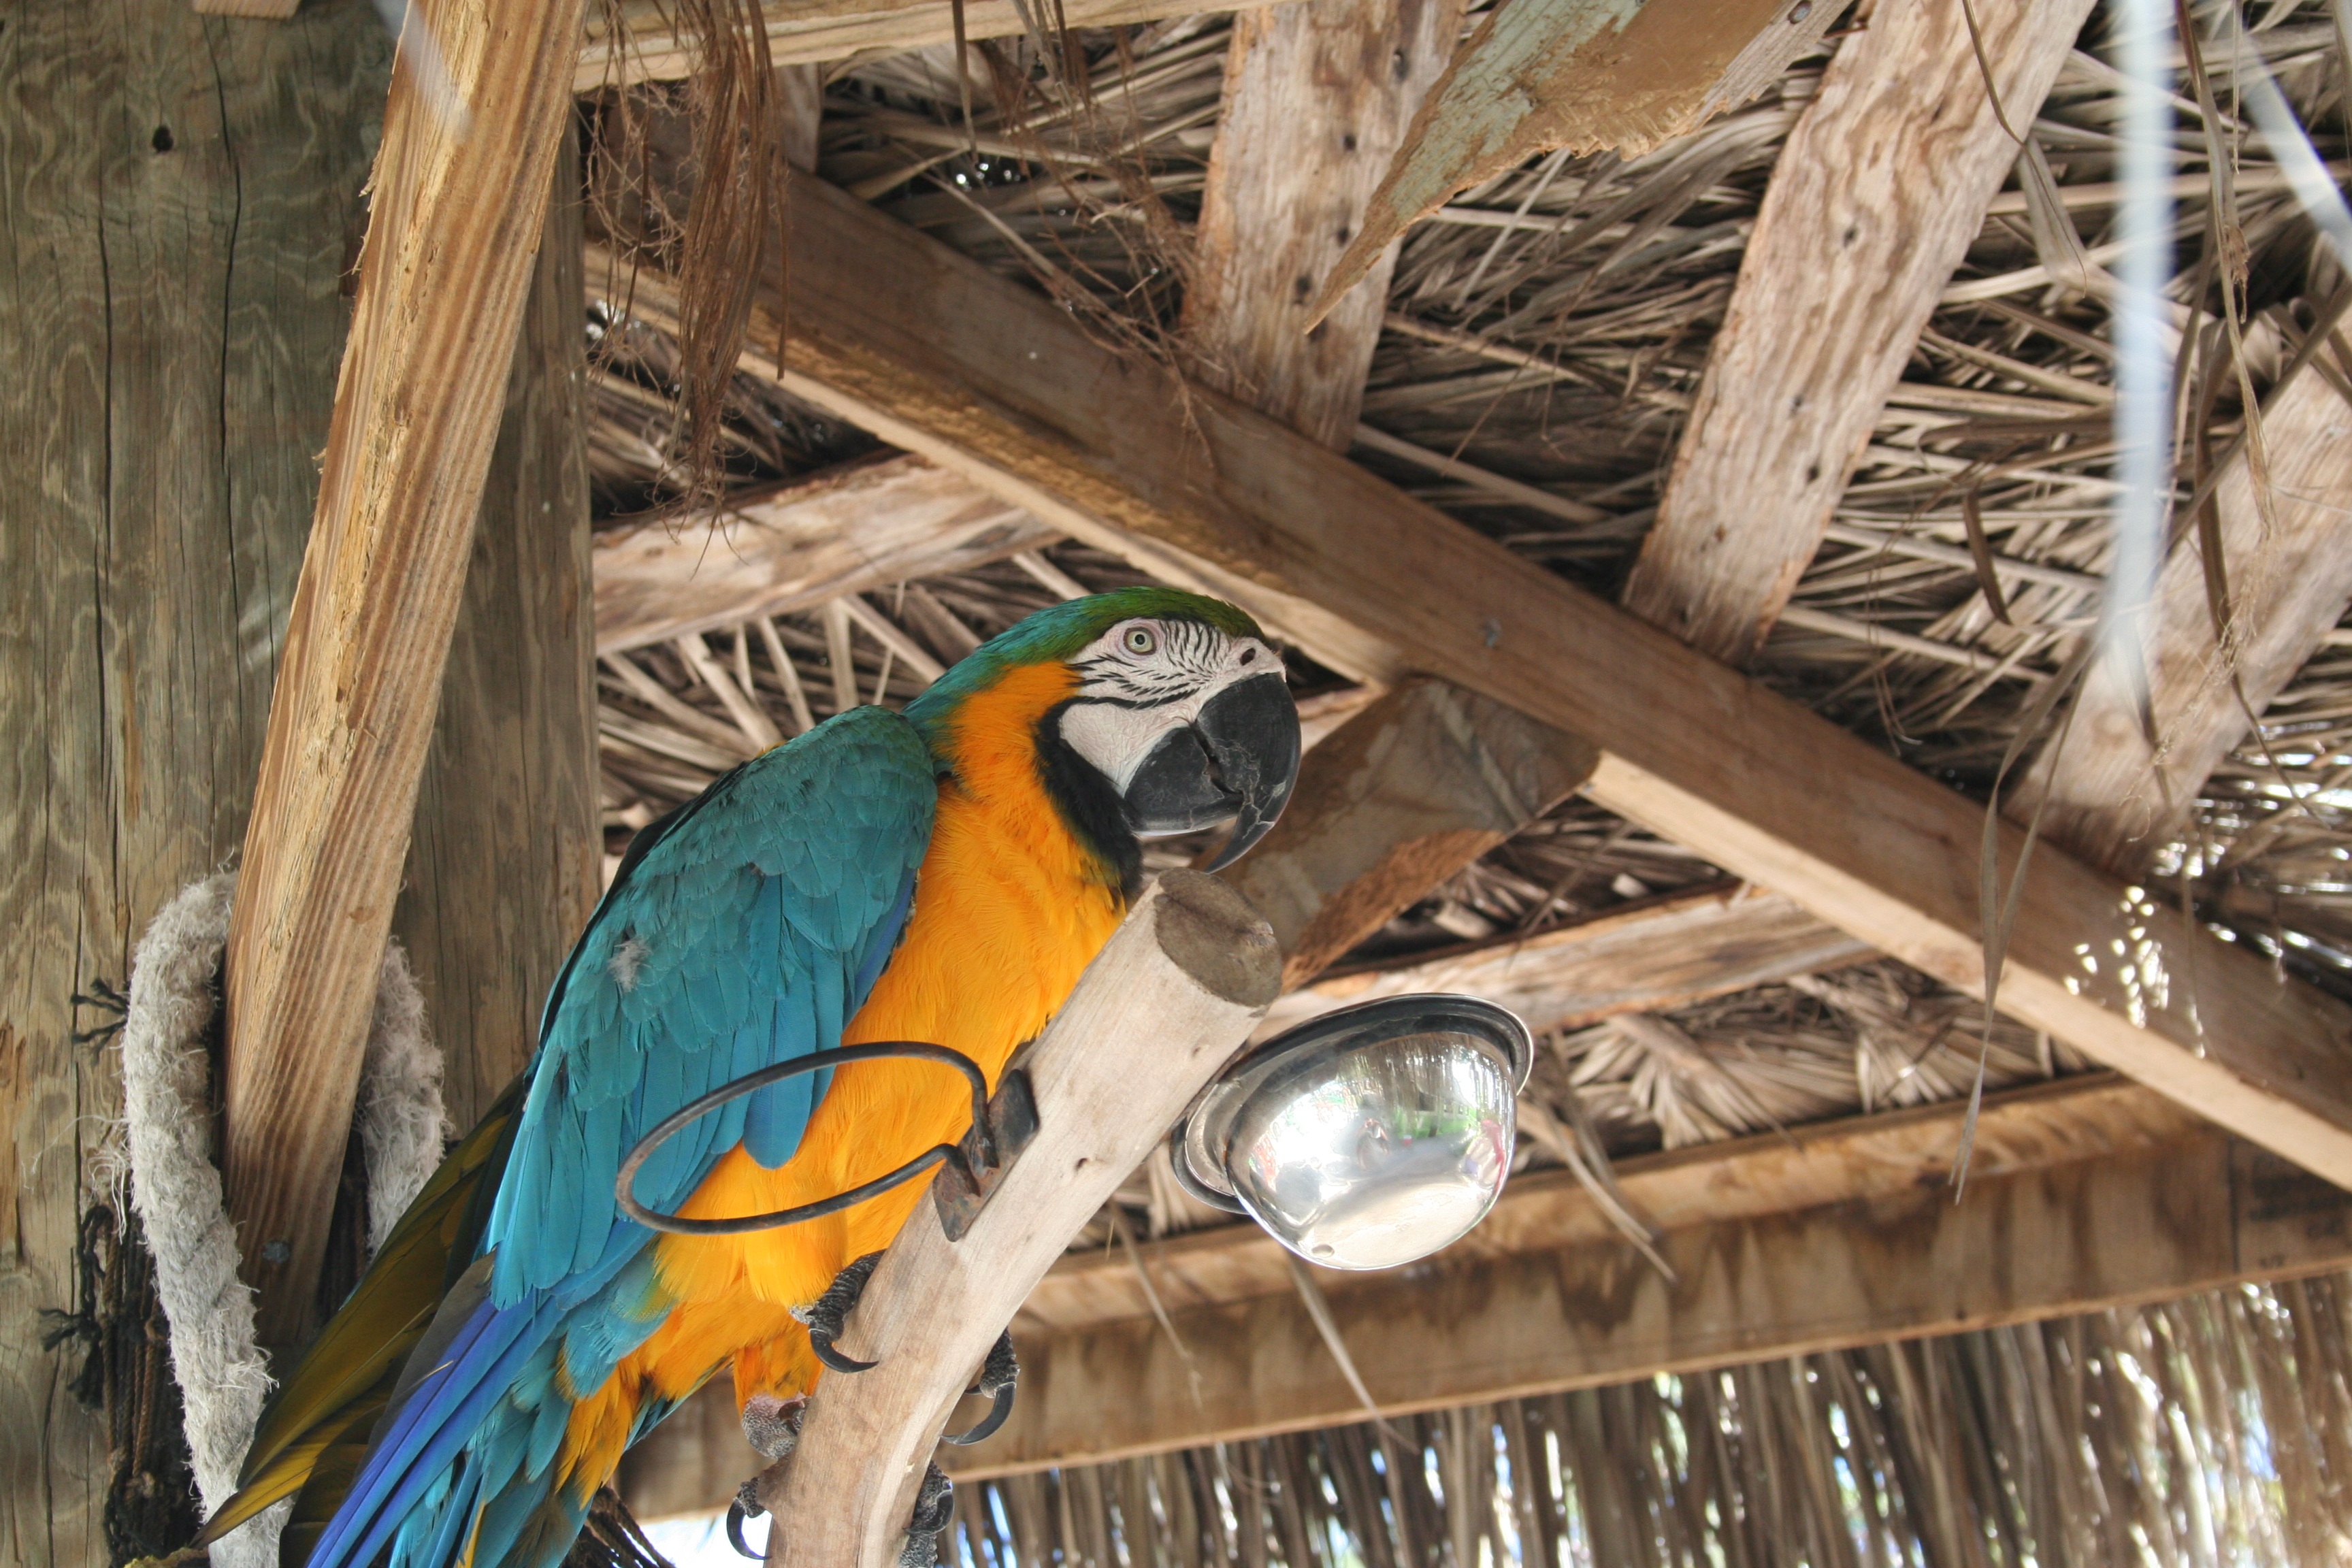
nature, bird, wing, wildlife, zoo, beak, tropical, fauna, macaw, vertebrate, parrot, parakeet, common pet parakeet